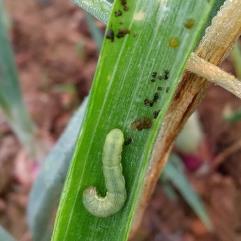
Crop: Onion
Condition: caterpillar-p